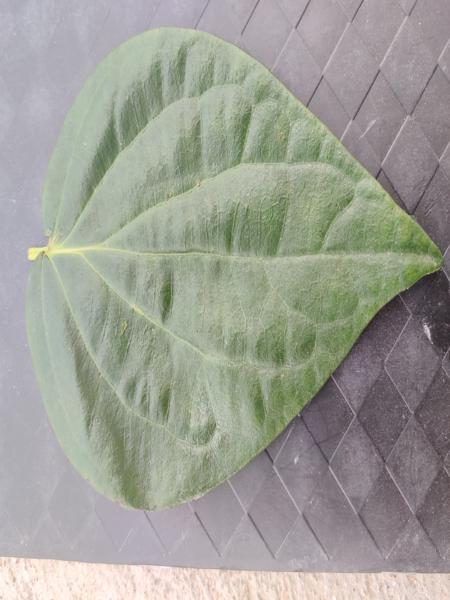
Plant: Betel